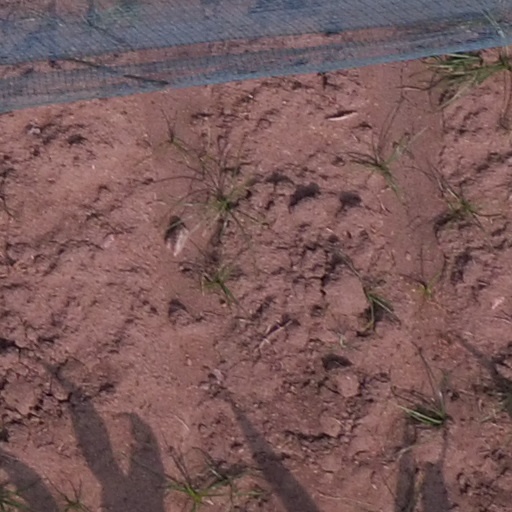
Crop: maize; corn